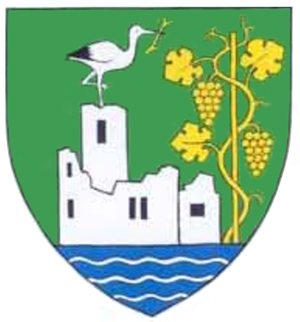
Grafenegg est une commune autrichienne du district de Krems en Basse-Autriche.